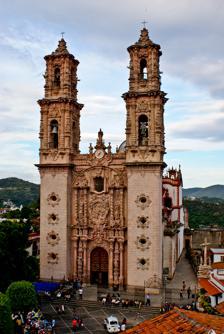
Building: Church of Santa Prisca de Taxco
Country: Mexico
Year built: 1759
Church in Taxco, Mexico Church of Santa Prisca de Taxco The façade Location Taxco Country Mexico Denomination Roman Catholic Church Architecture Style New Spanish Baroque Groundbreaking 1751 Completed 1759 Specifications Height 40.40m (132.54 ft) Nave height 18m (59 ft) Other dimensions 28.30m (height of facade to the top of the image of La Purisma) Number of towers 2 Tower height 40.40m (132.54 ft) Materials Stone The Parroquia de Santa Prisca y San Sebastían , commonly known as the Church of Santa Prisca , is a colonial monument located in the city of Taxco de Alarcón , in the southern state of Guerrero , Mexico , built between 1751 and 1759.  It is located on the east side of the main plaza of Taxco. The construction was ordered by José de la Borda , one of the most prosperous mine owners of the region of Taxco in the 18th century. From 1758 to 1806, the temple was the tallest building in Mexico, but was surpassed by the Church of Our Lady of Mount Carmel in San Luis Potosí City . The Church of Santa Prisca considered one of the best of New Spanish Churrigueresque . Construction The Santa Prisca de Taxco, main representation of the New Spanish baroque in Taxco. The church was built between 1751 and 1759 by José de la Borda (ca. 1700–1778), who had made a great fortune in the silver mines surrounding the town. Despite his wealth, however, the opulence of the church nearly bankrupted him. The construction of the church of Santa Prisca in Taxco lasted 15 years and was aimed at creating a space where the priest Manuel de la Borda--son of José de la Borda, benefactor and founder of the parish--could officiate mass. Although he had arrived in Taxco only about thirty-five years before the construction of the Santa Prisca temple, José de la Borda was already one of the most important figures in the mineral, which is why the Archbishopric of Mexico allowed him to erect the parish your entire taste. Cayetano José de Siguenza drew the plans in the form of a very narrow Latin cross due to the conditions of the land and the architect Diego Durán Berruecos built it between 1751 and 1759. The altarpieces were designed by the brothers Isidoro Vicente and Luis de Balbás (adoptive sons of Jerónimo, the Mexican Churrigueresque master) who took advantage of the structure of the building to trace the symbolic and religious axes. Description The parish is located in a small hollow with respect to the rest of the city of Taxco artificially leveled. It has a Latin cross plan, with a side nave that serves as a chapel for the altar of the Souls and a tribune on a street with Gothic ribbed vaults with tiercerons with a decorated main key that camouflages access to the Sagrario (sanctuary). It has two twin towers in the Churrigueresque style and a chapel decorated with Talavera azulejos , characteristic of New Spanish architecture . The main facade is oriented to the west as was the custom, and in it classicist pilasters are combined with Solomonic columns used in the 17th century, which combined with posters, scrolls, ribbons, foliage, niches with saints, shields, diamond points, etc. arrive at an abundance of elements. In this way, it is seen how the work has a great verticalist and dominant sense. The high Churrigueresque -style towers were very well crafted in their upper part to leave intact the plinth that acts as a visual buttress to frame the portal of the altarpiece . This is how the front has a language of architectural composition, typical of the time, with cylindrical columns in the lower part and twisted columns in the upper part. Santa Prisca has nine floor-to-ceiling altarpieces , worked in wood and covered with gold leaf. The style of the altarpieces forms a unit with the architectural ensemble, that is, it is a sample of mid-18th century New Spanish Baroque. The main altarpiece is dedicated to the Immaculate Conception and the patron saints of the city of Taxco de Alarcón: Saint Prisca and Saint Sebastian . It looks like a cascade of superimposed carvings where the tectonic and compositional structure is lost, leaving the whole that wants to be shown as a whole instead of being divided into parts. In the chapels of the transept of the temple there are two other important altarpieces, one dedicated to the Virgin of Guadalupe and the other to the Virgin of the Rosary . The central themes of the construction are: the patron saint Saint Prisca, Saint Sebastian, the evangelists, the shells (which symbolize the baptism of Jesus), the laurel leaves (which symbolize the triumph of faith) and the grapes, which represent the blood of Christ. Inside there are paintings by Miguel Cabrera , called "the divine", an Oaxacan painter born in the 17th century, to whom José de la Borda commissioned the paintings that decorate the building. In this church Miguel Cabrera painted Martyrdom of St. Sebastian , Martyrdom of St. Prisca , and also a great Assumption which still hangs in the sacristy. The oldest document of the parish archive dates from 1598. Legend of Santa Prisca There is a legend associated with the Santa Prisca Church. While it was in construction, José de la Borda left Taxco on business to Guanajuato, leaving construction work to the builders. Soon after Borda left, the sky filled with black clouds and cold winds struck the streets, whistling through the towers of the unfinished church. The dark and cold terrified the workmen as the large storm approached. Suddenly a large bolt of lightning struck showing an undefined black silhouette that was swooping down on the church. Then it struck the cupola of the church, lighting it brilliantly. All of the tile covering the cupola began to shine with strange lights, allowing the inscription “Gloria a Dios en las alturas y paz en la tierra a los hombres de buena voluntad” (Glory to God in the Highest and peace on earth for men with good will) to be seen clearly. The whole town got down on their knees to pray, fearing that angry demons would destroy the church. Floating around the church were flashes of light and above the church appeared a beautiful woman who, smiling and with a peaceful face, caught the following lightning bolts in her hands. Gallery Interior of the temple, Templo de Santa Prisca de Taxco. The passageway to the Sagrario on Calle del Arco. Choir. Altarpiece. Reredos Reredos Sacristy furniture. Dome. Church of Santa Prisca de Taxco in the 1940s. Church of Santa Prisca de Taxco in 1930. Main altar of the Church in 1908. INAH . Interior of the Church of Santa Prisca in 1920. Roof Upper facade The portal The Martyrdom of St. Prisca (1760) by Miguel Cabrera . Located inside. See also Taxco New Spanish Baroque References Wikimedia Commons has media related to Santa Prisca Church (Taxco de Alarcón) .